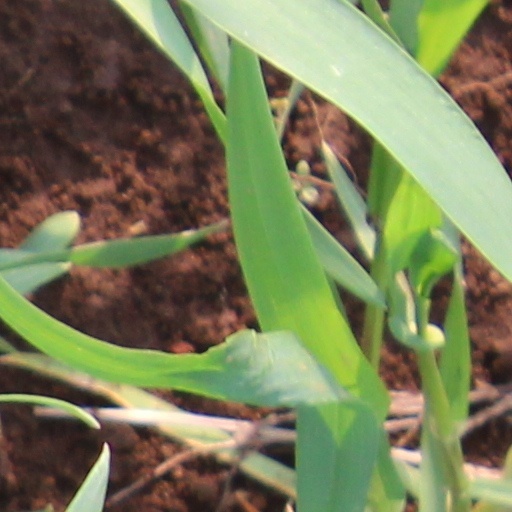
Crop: wheat